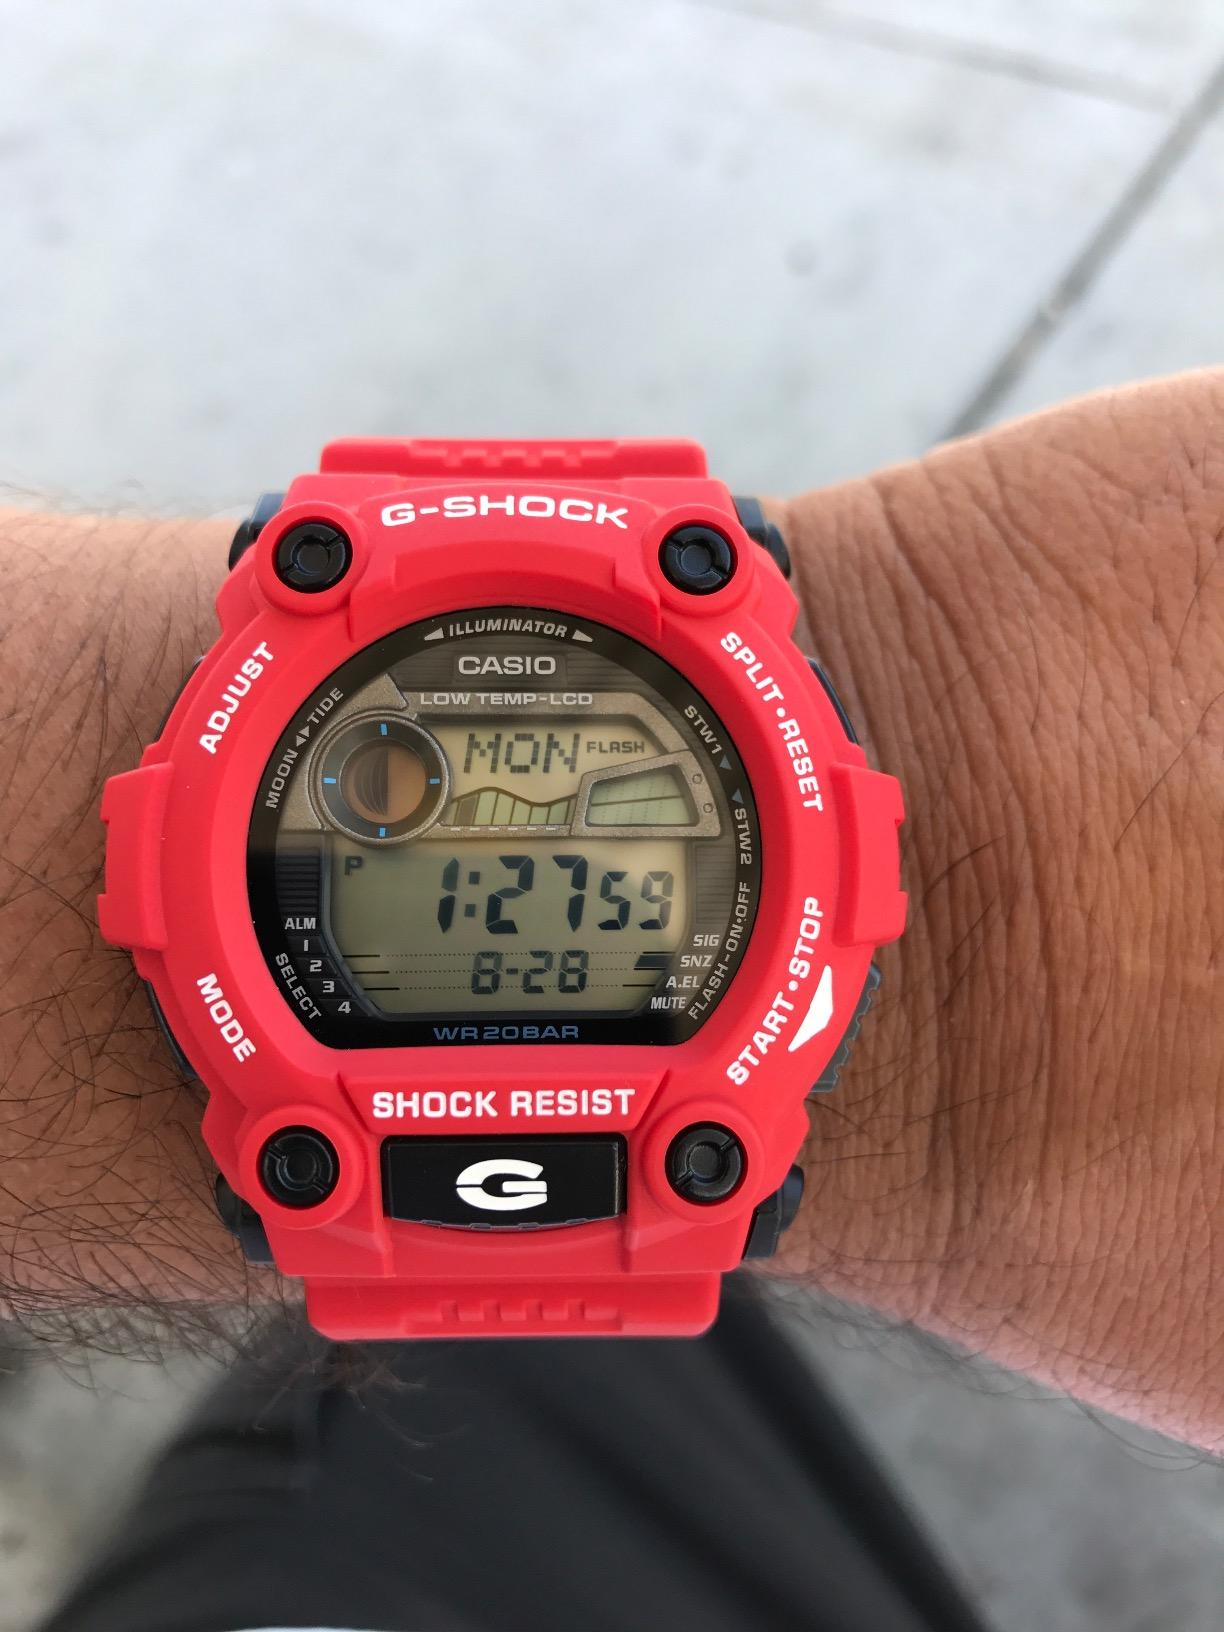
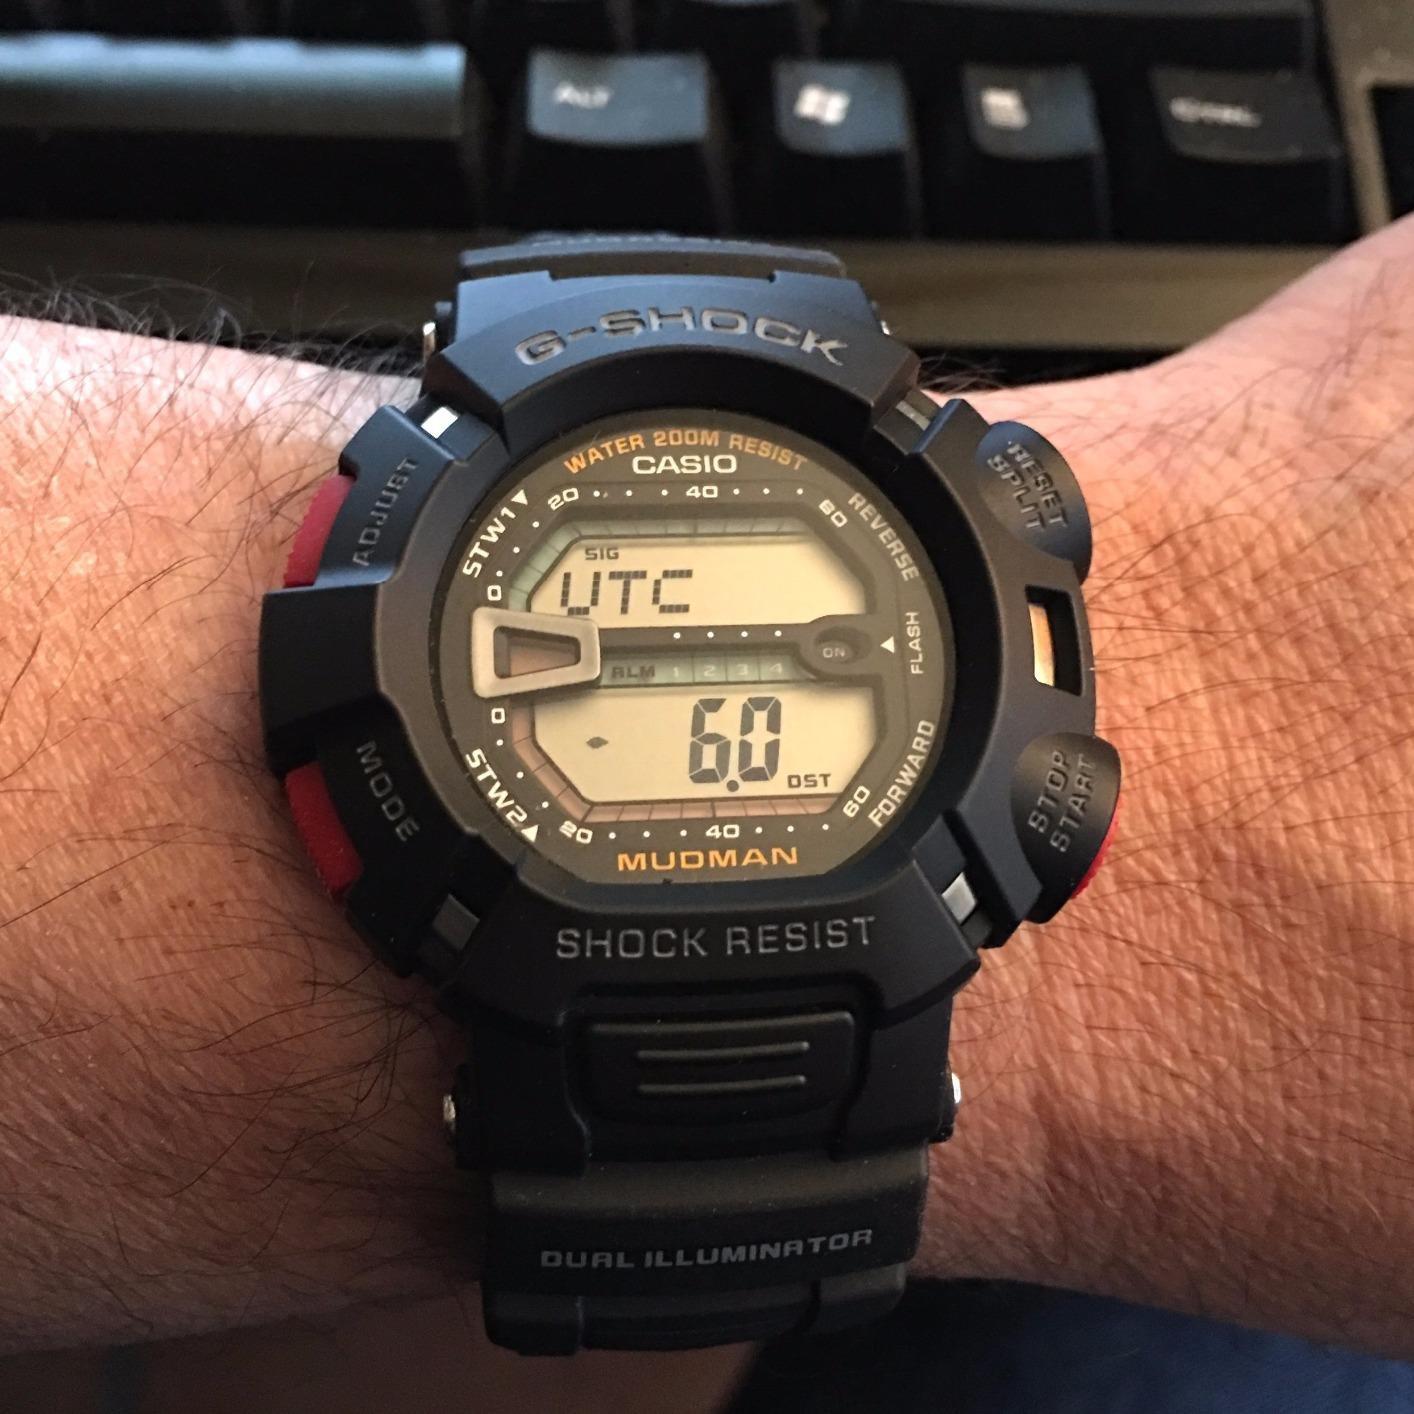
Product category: accessories_watch
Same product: no